Between the Lines (1977 film)

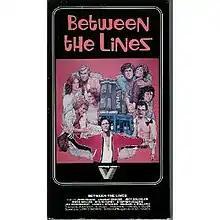
Theatrical release poster by Richard Amsel

Between the Lines is a 1977 American ensemble romantic comedy-drama film from Midwest Films. It was directed by Joan Micklin Silver and produced by her husband Raphael D. Silver. The film was nominated for three awards at the 27th Berlin International Film Festival, winning two of them. For her work as director, Silver was awarded the New Generation Award at the 1977 Los Angeles Film Critics Association Awards.